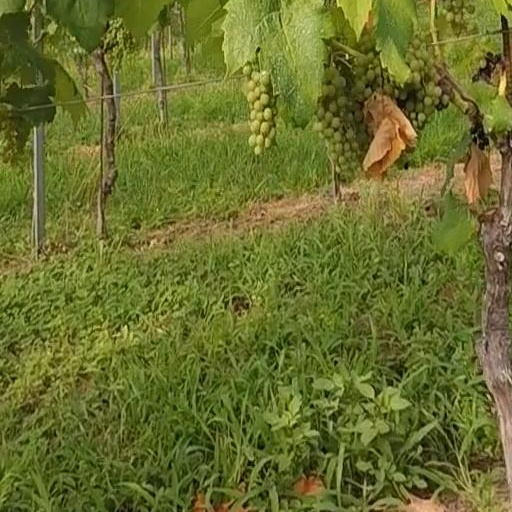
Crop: grape